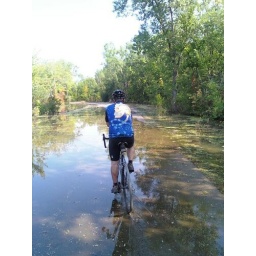
The shallow water across the road in Summerset park